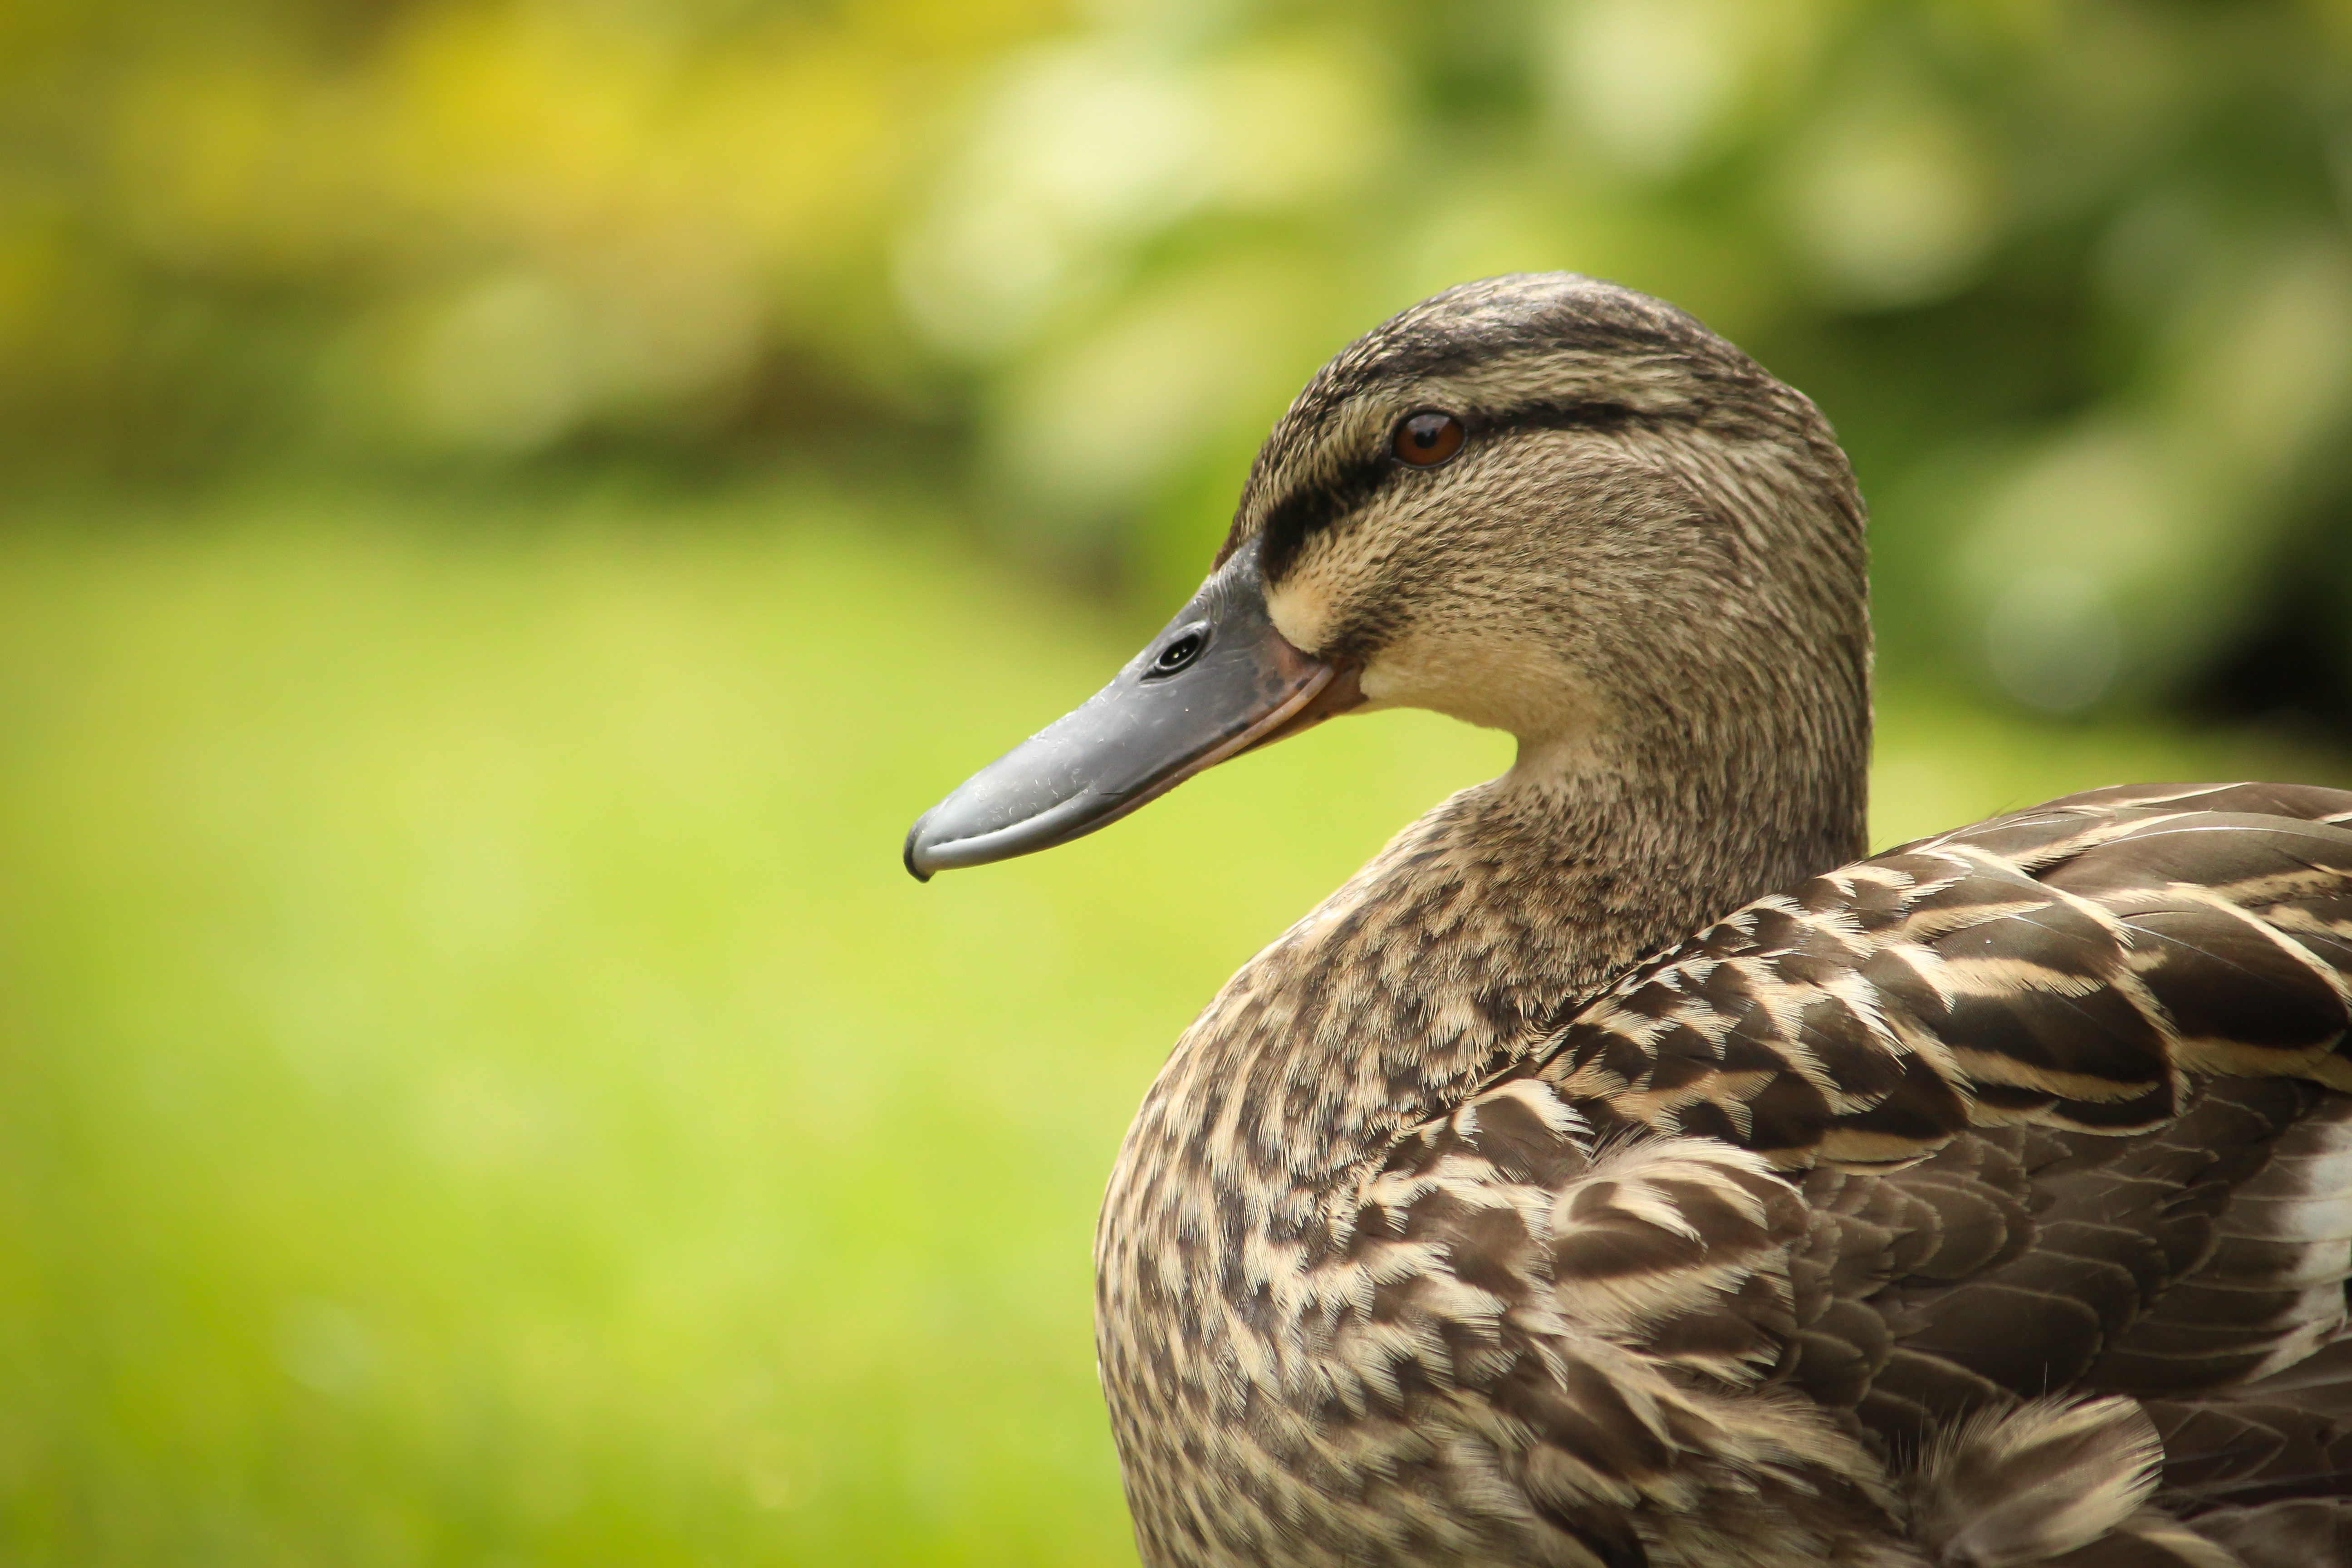
bird, duck, ducks geese and swans, beak, nature, vertebrate, mallard, water bird, wildlife, fauna, waterfowl, close up, goose, poultry, wing